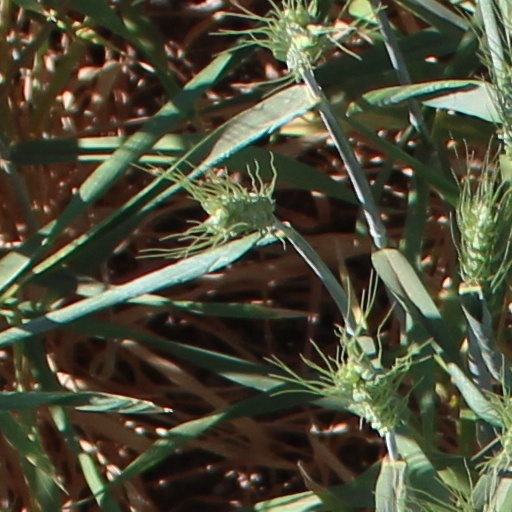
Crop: wheat